STP (motor oil company)

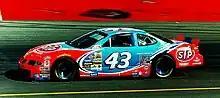
The #43 driven by Bobby Hamilton at Phoenix International Raceway

In 1970, STP CEO Andy Granatelli founded the STP Formula One Team. Mario Andretti was hired to drive. The team competed in a total of five races running a March Engineering chassis, their best result being a third place at the 1970 Spanish Grand Prix. In 1972 Granatelli agreed to sponsor NASCAR champion Richard Petty, but their deal almost fell apart before their first race. Granatelli insisted the car be STP day-glo red. Petty held out for his iconic Petty blue, and neither would budge. The resulting two-tone red and blue scheme became more famous than either color alone.